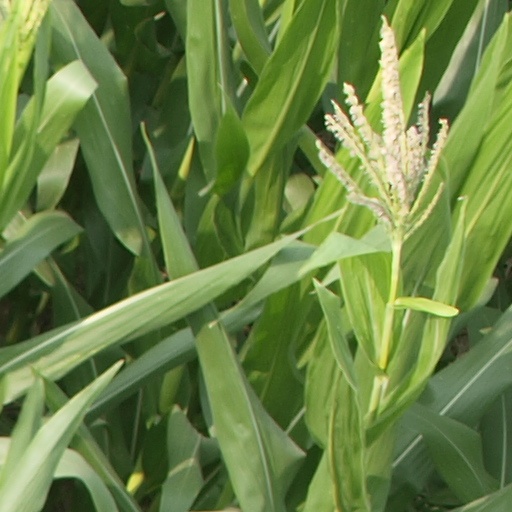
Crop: maize; corn